1967 Cannes Film Festival

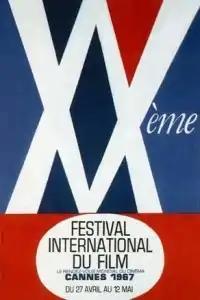
Official poster of the 20th Cannes Film Festival, an original illustration by "René Ferracci".

The 20th Cannes Film Festival took place from 27 April to 12 May 1967. Italian filmmaker Alessandro Blasetti served as jury president for the main competition.